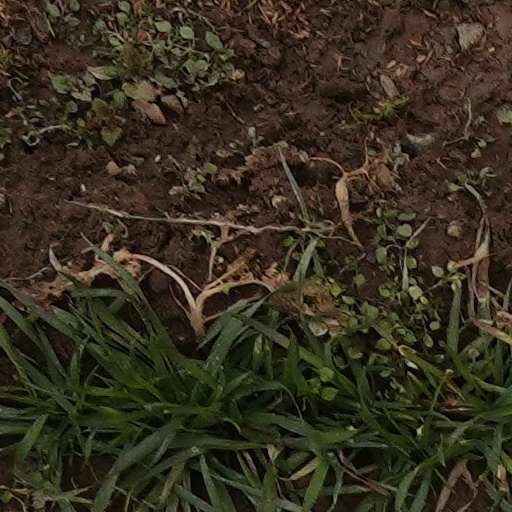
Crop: wheat